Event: Nepal Earthquake
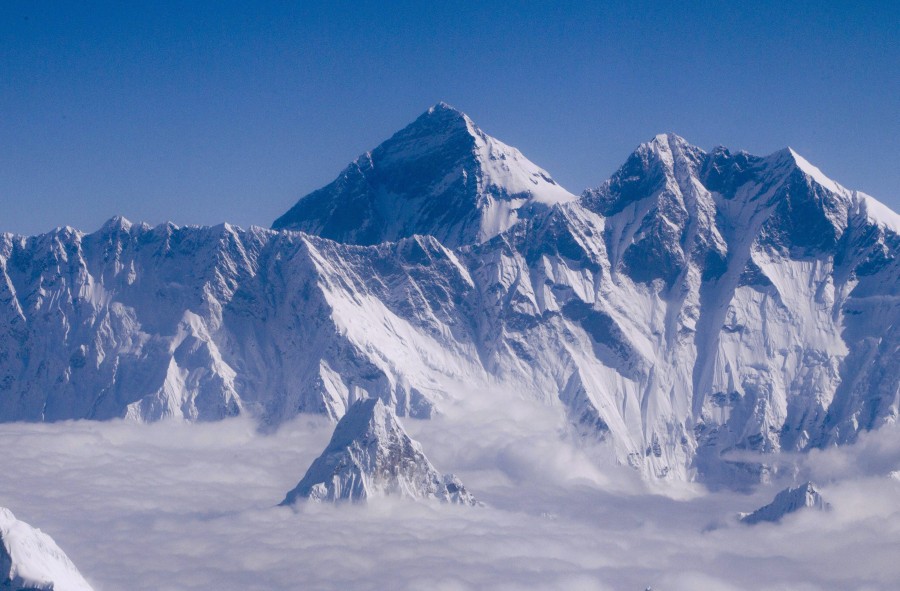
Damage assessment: no_damage